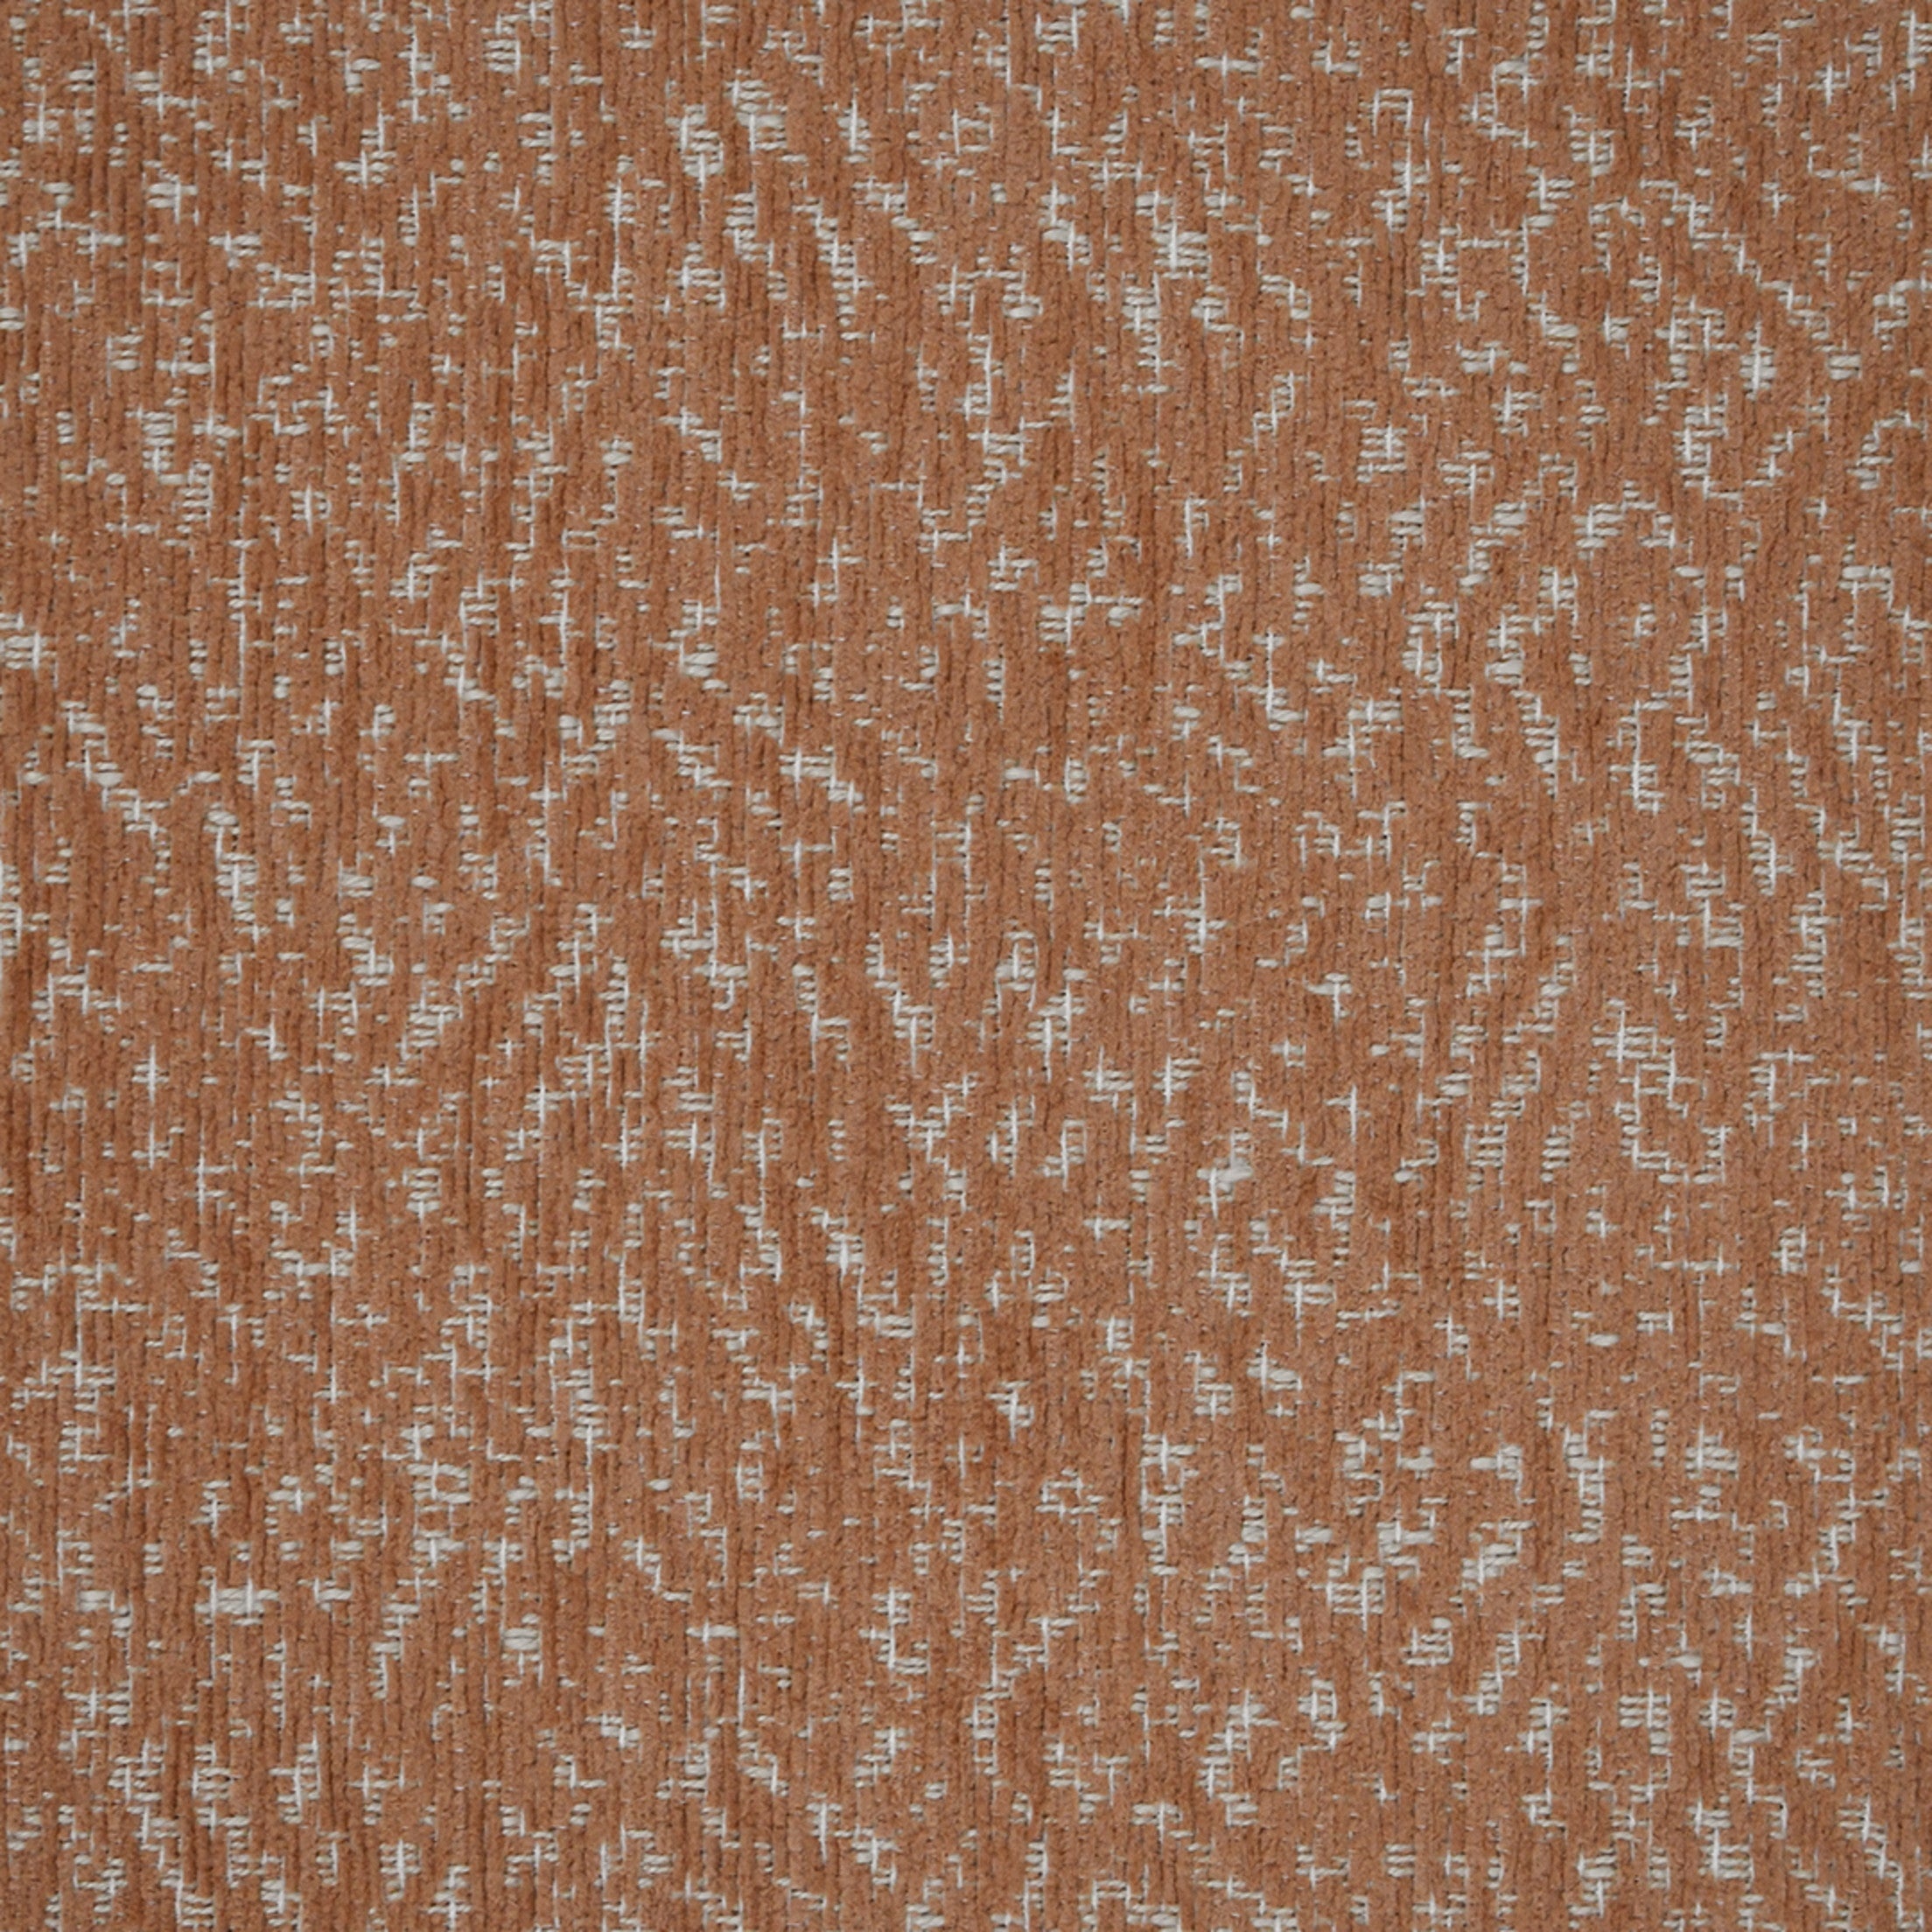
S5719
Brand: Greenhouse
Category: Home & Garden > Lawn & Garden > Gardening > Greenhouses